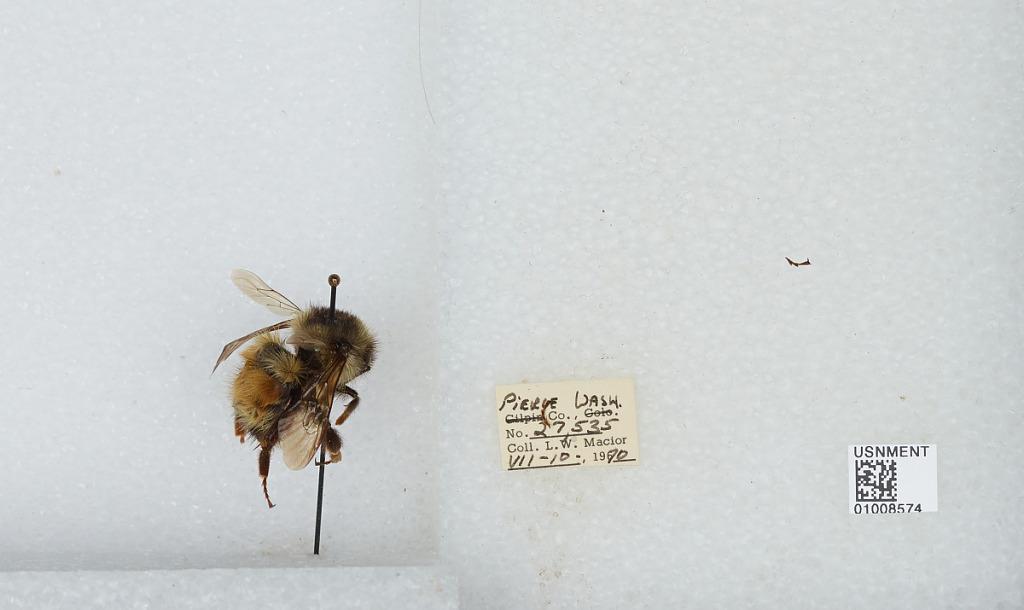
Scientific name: Bombus (Pyrobombus) melanopygus Nylander
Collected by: L. Macior
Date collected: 1970-7-10
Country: United States
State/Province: Washington
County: Pierce
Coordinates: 47.05, -122.12